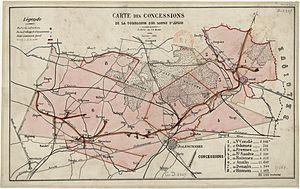
Carte des concessions dépendant de la Compagnie des mines d'Anzin.
L'histoire du bassin minier du Nord-Pas-de-Calais retrace en détail tous les faits historiques de l'exploitation de ce bassin minier, exploité intensivement pour la houille présente dans son sous-sol de la fin du XVIIᵉ siècle jusqu'à la fin du XXᵉ siècle.
La fosse Périer, Joseph Périer ou André-Jean-Joseph Périer, voire Joseph Perrier, de la Compagnie des mines d'Anzin est un ancien charbonnage du bassin minier du Nord-Pas-de-Calais, situé à Denain. Commencée en 1841 à quelques centaines de mètres des fosses Villars et Jean Bart, la fosse Joseph n'est mise en extraction qu'en 1859. Elle a pour particularité d'être située au milieu de deux petites cités de corons : le Grand Périer à l'est et le Petit Périer à l'ouest. La fosse est définitivement arrêtée à l'extraction en 1918.
La fosse du Moulin de la Compagnie des mines d'Anzin est un ancien charbonnage du bassin minier du Nord-Pas-de-Calais, situé à Anzin. Les travaux commencent en 1798 à quelques centaines de mètres de la fosse Bleuse Borne dont les travaux ont débuté quinze ans plus tôt. Ses deux puits sont distants l'un de l'autre de vingt-cinq mètres, et ont compté chacun quatorze accrochages. Longtemps cantonnés à l'aérage, les puits de la fosse sont serrementés puis comblés en 1903.
Cet article liste les fosses de la Compagnie des mines d'Anzin, ainsi que celles ouvertes par les sociétés qui l'ont formée en fusionnant le 19 novembre 1757 : la Société Desaubois devenue Société Desandrouin-Taffin, la Société Desandrouin-Cordier et la Société de Cernay. Cet article prend également en compte la fendue Saint-Georges ouverte après la nationalisation par le Groupe de Valenciennes, ainsi que des fosses ouvertes par des sociétés rivales sur terrains qui ont ensuite été concédés à la Compagnie d'Anzin, et les fosses ouvertes hors concession.
La Compagnie des mines d'Anzin est une ancienne compagnie minière. Elle se distingue par son rôle dans l'histoire économique pour avoir lancé l'exploitation du charbon dans le nord de la France et avoir ainsi été l'une des premières grandes sociétés industrielles françaises. Elle a été créée à Anzin le 19 novembre 1757 par le vicomte Jacques Désandrouin. Les signatures officialisant sa création ont été faites dans le château de l'Hermitage à Condé-sur-l'Escaut, propriété d'Emmanuel de Croÿ-Solre à l'époque. Elle a exploité ses mines pendant près de deux siècles, jusqu'à la nationalisation des mines.